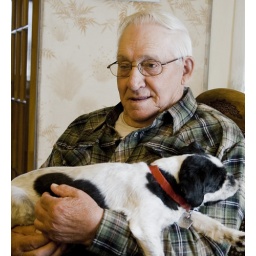
My 82 year old grand-pa sitting in his chair at the dinner table with Ti-nouk in his arms.